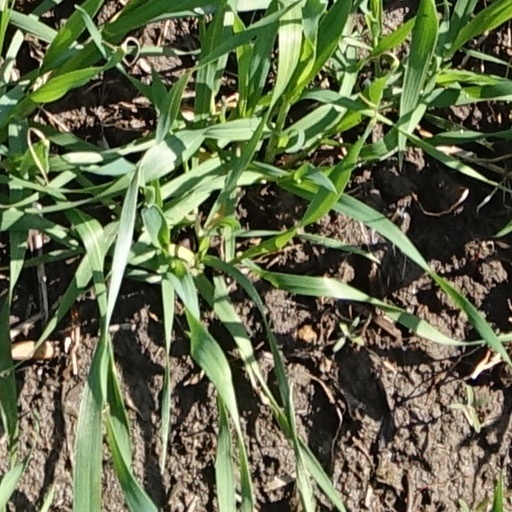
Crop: wheat